Terry Sanford

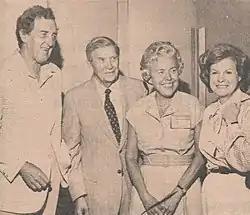
Sanford and his wife with U.S. Secretary of State Edmund Muskie and his wife Jane Muskie in 1980

In July 1963 the Ford Foundation committed $7 million to support an anti-poverty project in North Carolina. With additional grants from the other foundations, on July 18 Sanford and several civic leaders incorporated the North Carolina Fund. Its goals were to fight poverty and promote racial equality across the state. Since the North Carolina Fund was backed by private organizations and not financed by the state, it could be more flexible in addressing social issues while also avoiding political opposition from segregationists. Sanford was made chairman of the Fund's board and publicly announced its creation at a press conference on September 30. The organization had a racially integrated staff—which was unusual at the time—and consulted the local residents it aimed to assist. The Fund launched a program that utilized team teaching and provided for teacher aides, which was studied by President Johnson's administration and used as a model for Head Start. The Fund also supported eleven additional anti-poverty programs under another initiative which included the establishment of day care facilities and job training courses. These were also evaluated by the Johnson administration when it developed its "war on poverty" programs. Sanford himself was disappointed by Johnson's war on poverty and the agency responsible for it, the Office of Economic Opportunity, and told federal officials that the goal of their effort should not be to eliminate poverty—which Sanford thought impossible—as much as it should be to reduce the "causes of poverty." The Fund ceased operations in 1969.